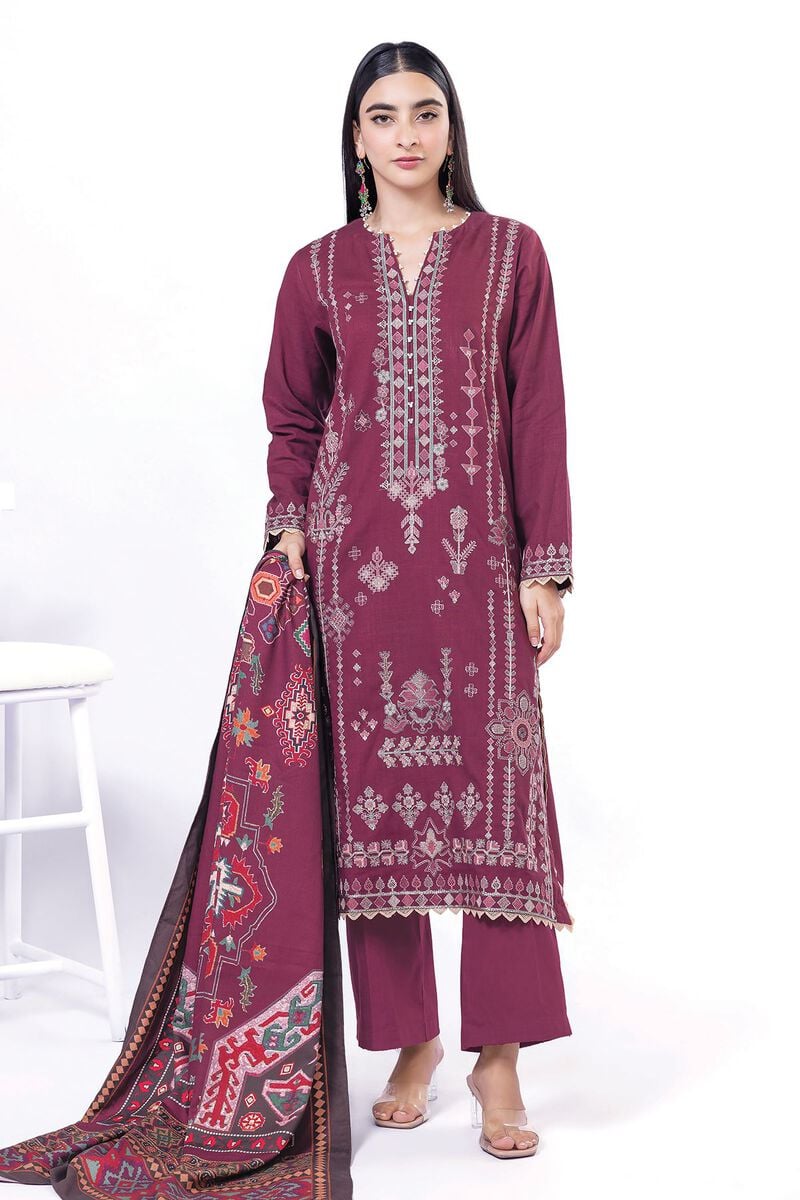
burgundy multi embroidered cotton suit